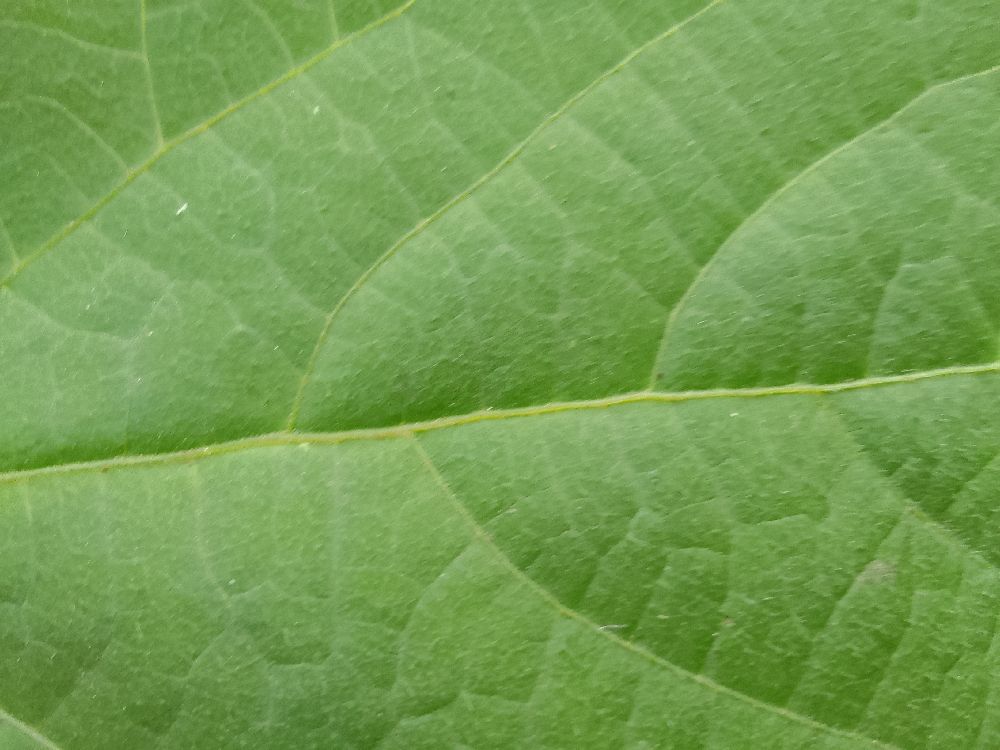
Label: healthy